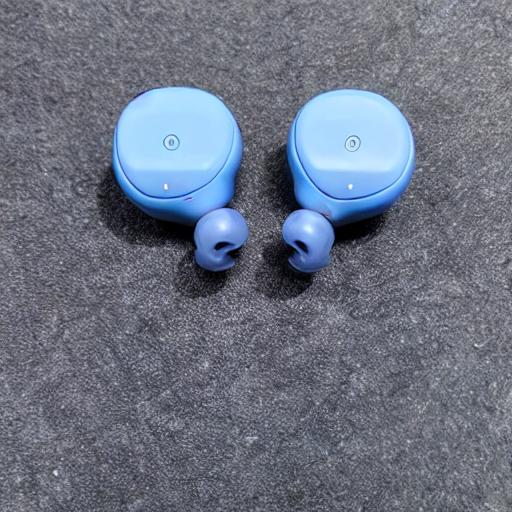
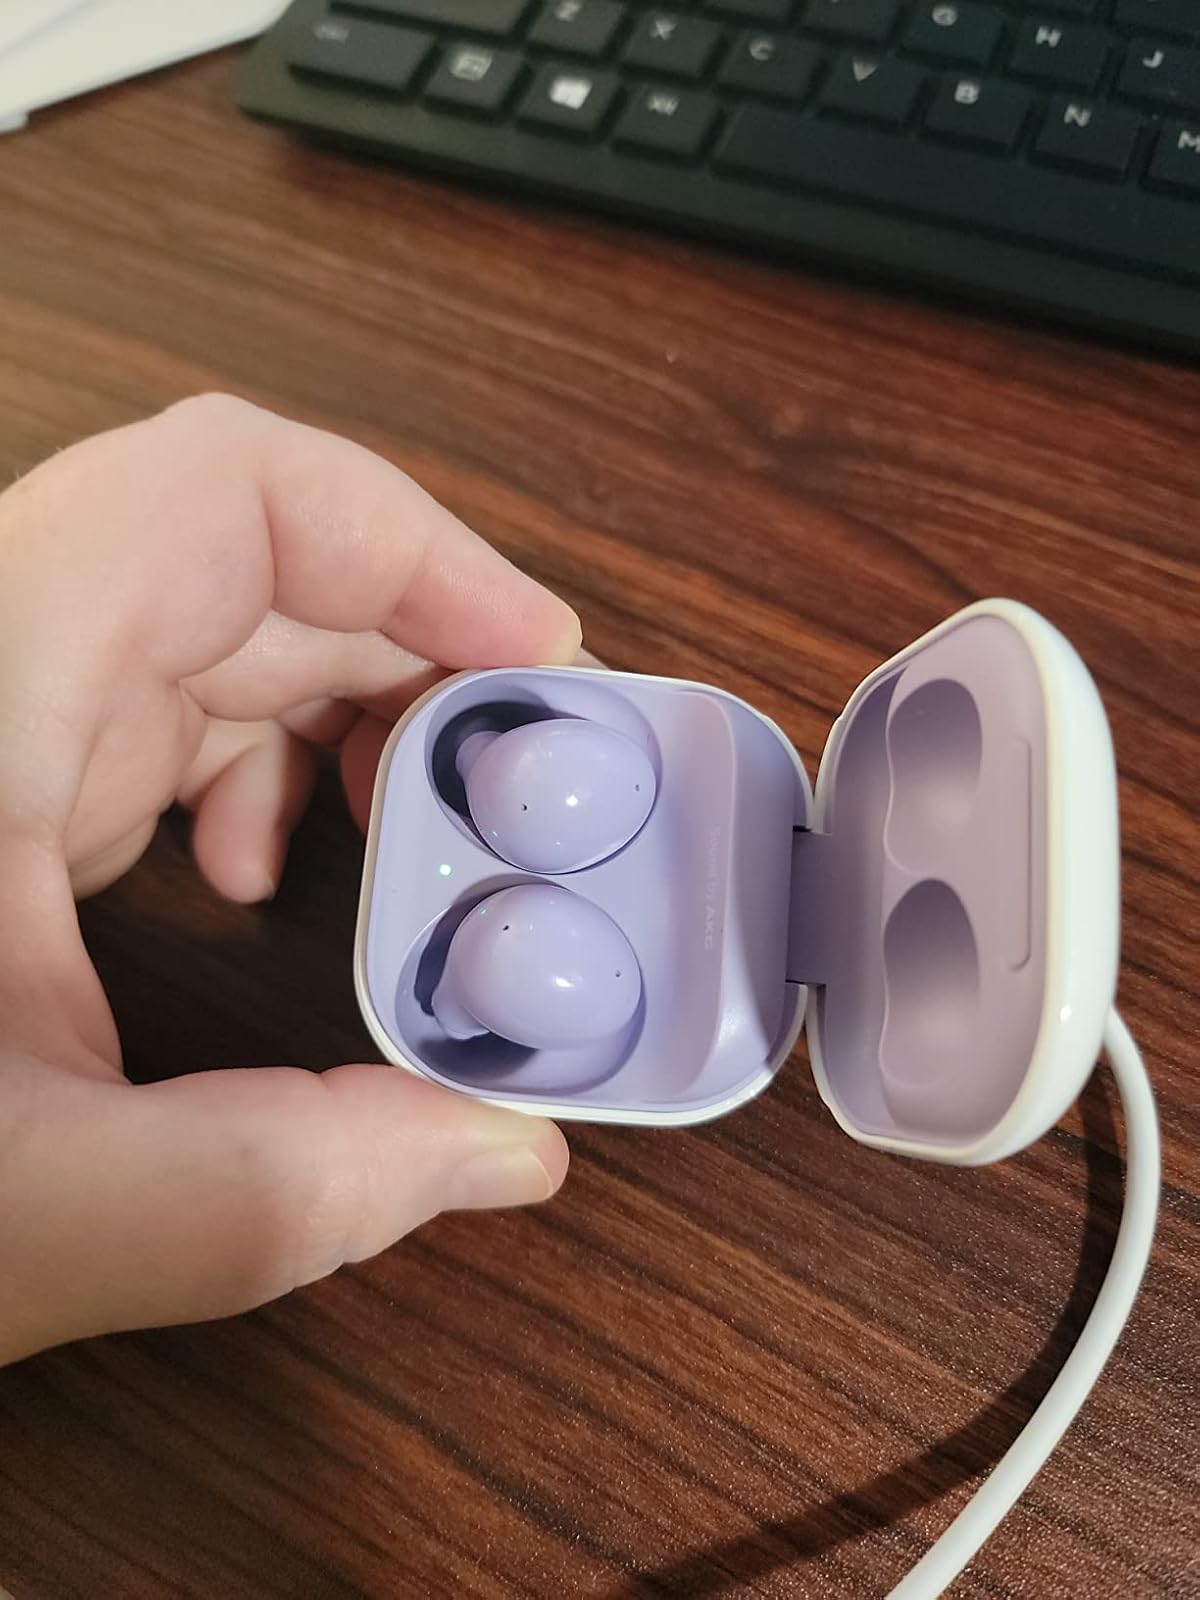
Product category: earbuds
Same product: no